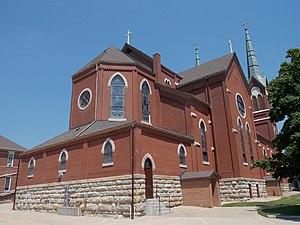
L'église Sainte-Marie est l'église paroissiale catholique de la ville de Guttenberg dans l'État de l'Iowa, aux États-Unis. Elle dépend de l'archidiocèse de Dubuque et elle est inscrite en 2004 au registre national des lieux historiques, ainsi que son presbytère, l'école paroissiale et le couvent.